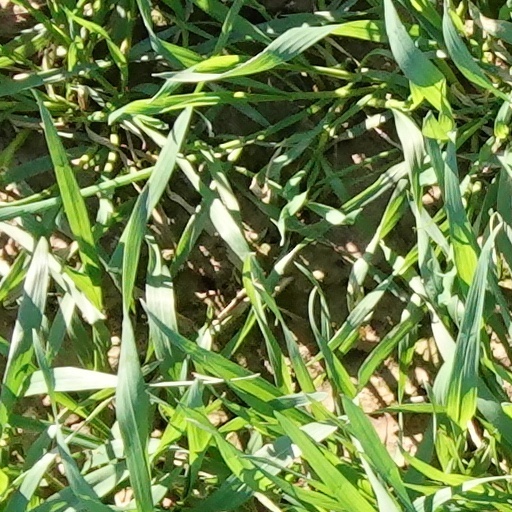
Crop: wheat